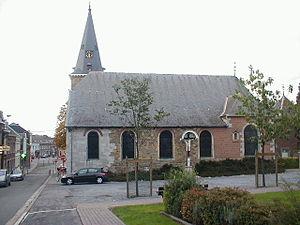
Thimister-Clermont est une commune francophone de Belgique située en Région wallonne dans la province de Liège.